MKS Kalisz

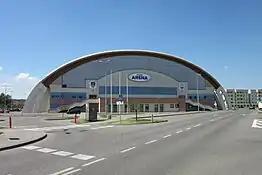
Home hall:

The list includes players who have played at least once for their national team or spent at least 10 years with the team.